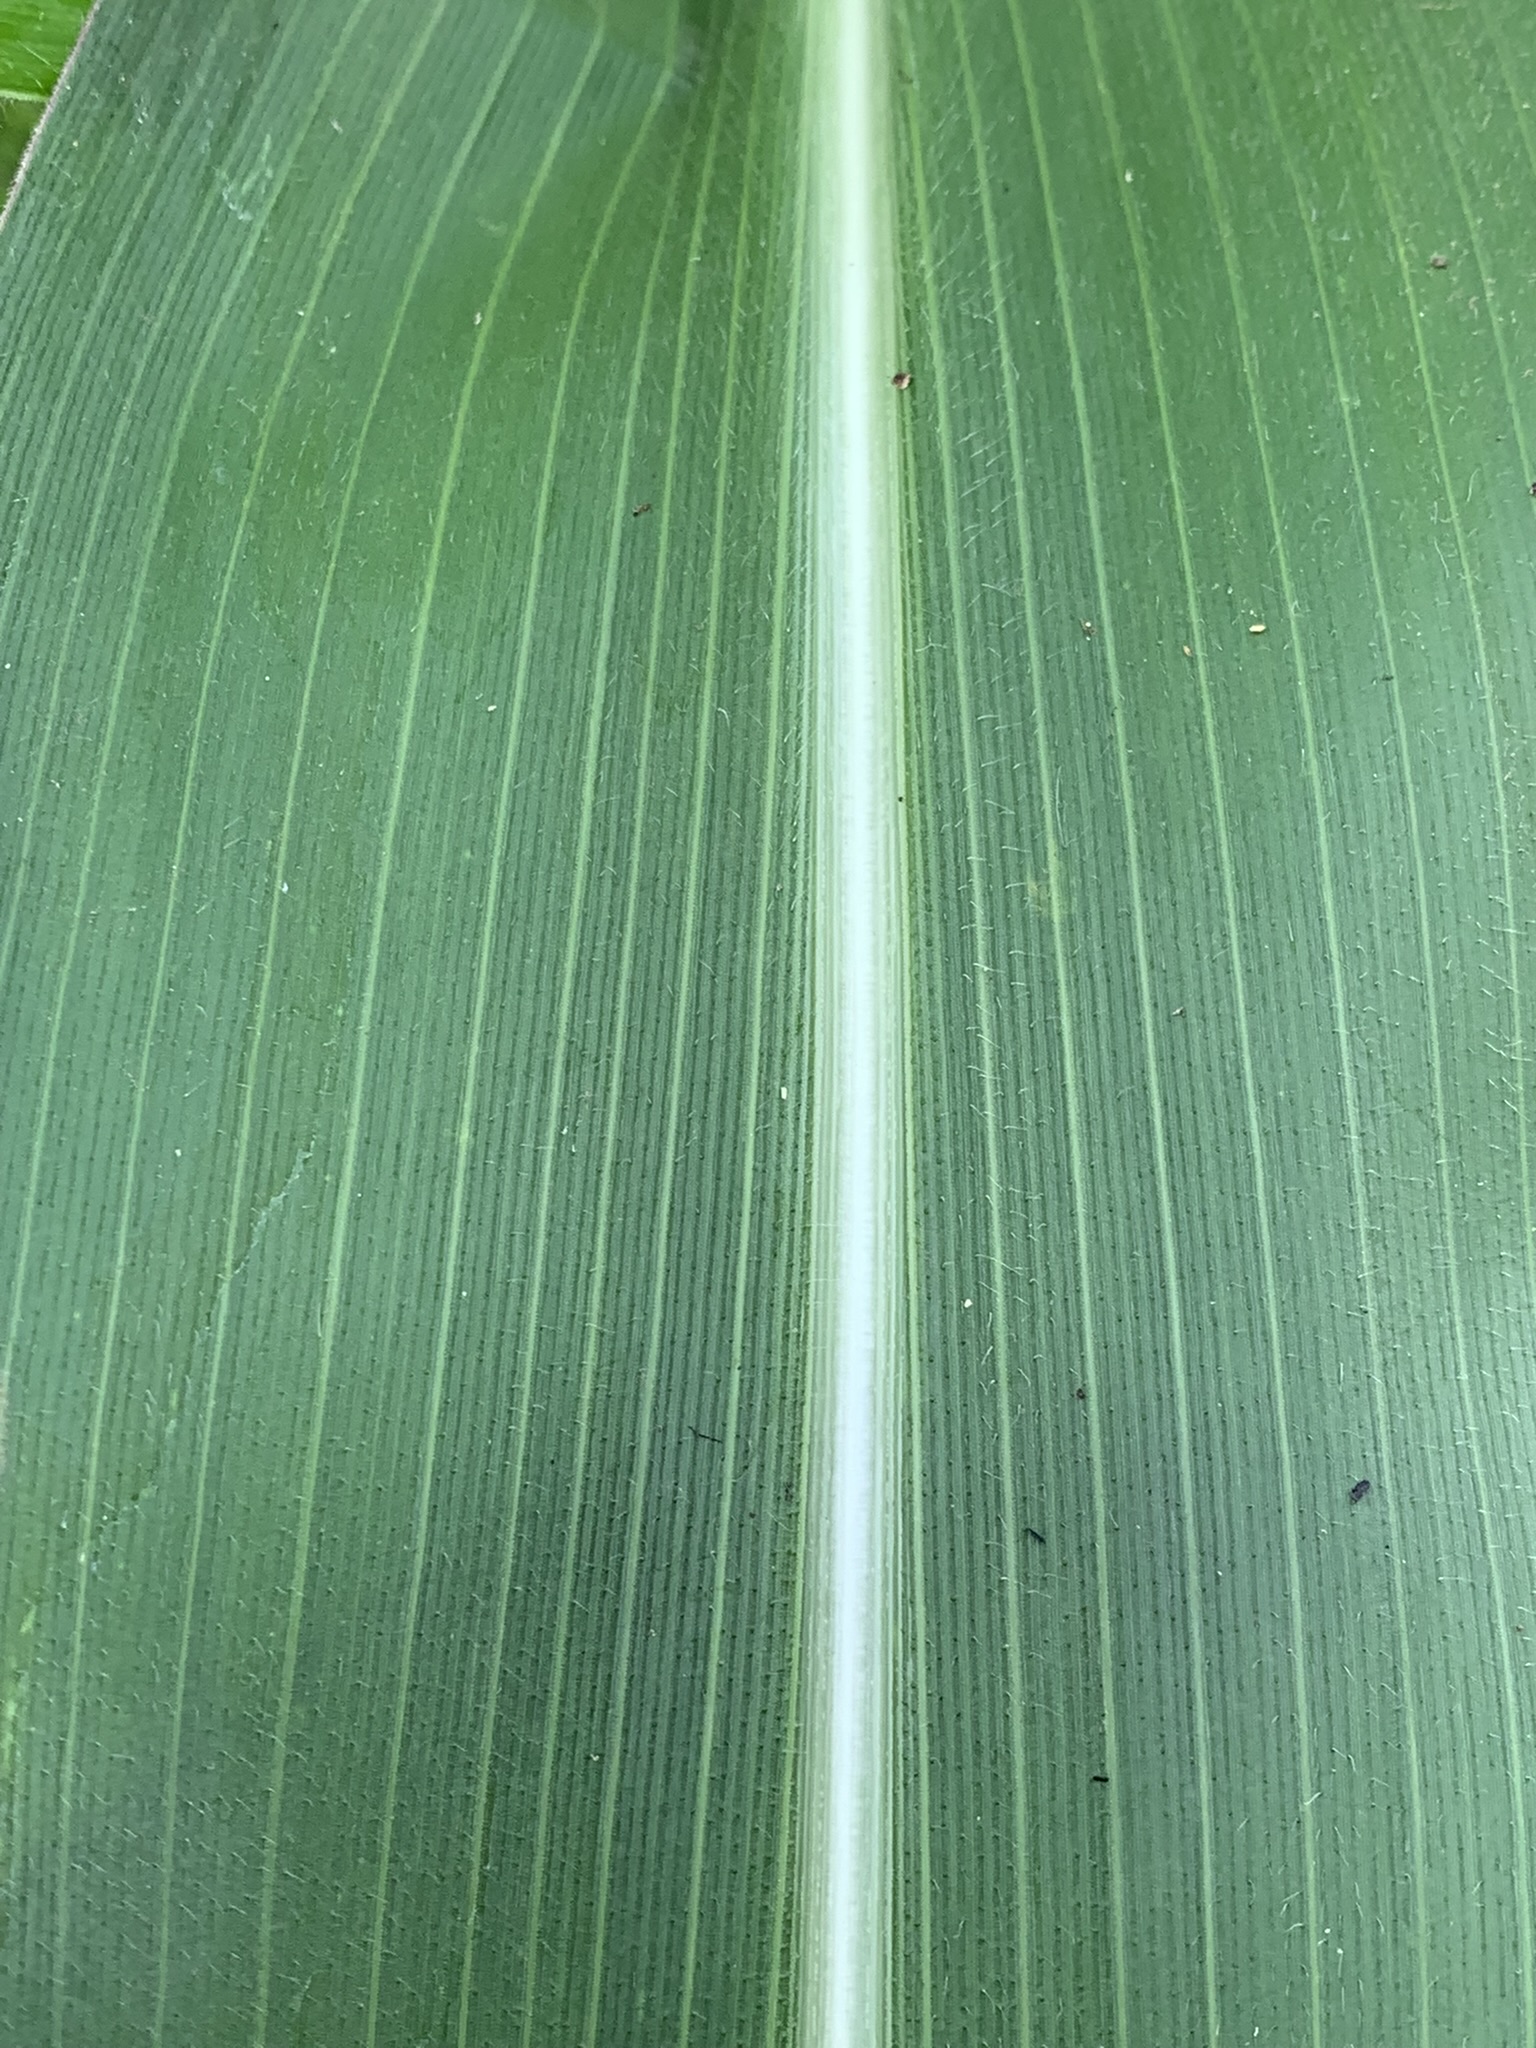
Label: Healthy